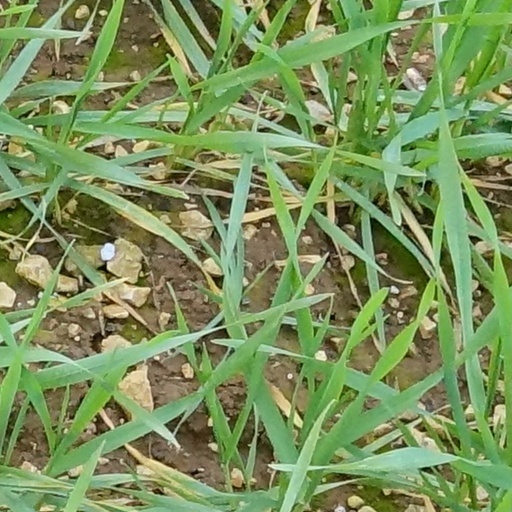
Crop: wheat